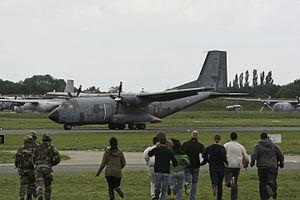
Simulation d'extraction d'otages par des Transall lors du meeting sur la BA123 en juin 2010
La base aérienne 123 Orléans-Bricy « Charles Paoli » de l'Armée de l'air française est située à une quinzaine de kilomètres à l'ouest d'Orléans dans le département du Loiret près de la commune de Bricy. Elle s'étend sur 736 ha répartis sur les communes de Bricy, Boulay-les-Barres, Coinces et Saint-Péravy-la-Colombe. Elle emploie quelque 2 800 personnes dont une centaine de civils. L'Élément Air Rattaché 279, ancienne base aérienne 279 Châteaudun lui est rattaché.